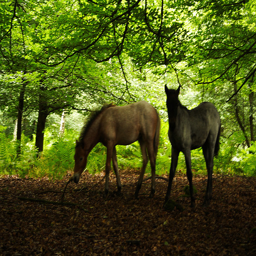
Two horses are grazing near a wooded area.
Two colts in a forest with a ground covered in leaves.
Two horses walking through a wooded area during the day.
Two horses underneath a canopy of green trees
Two animals that are walking around by the trees.